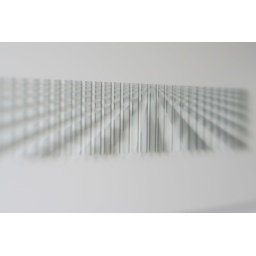
A lot of the artwork in the blue fin building is based around light patterns. Kind cool